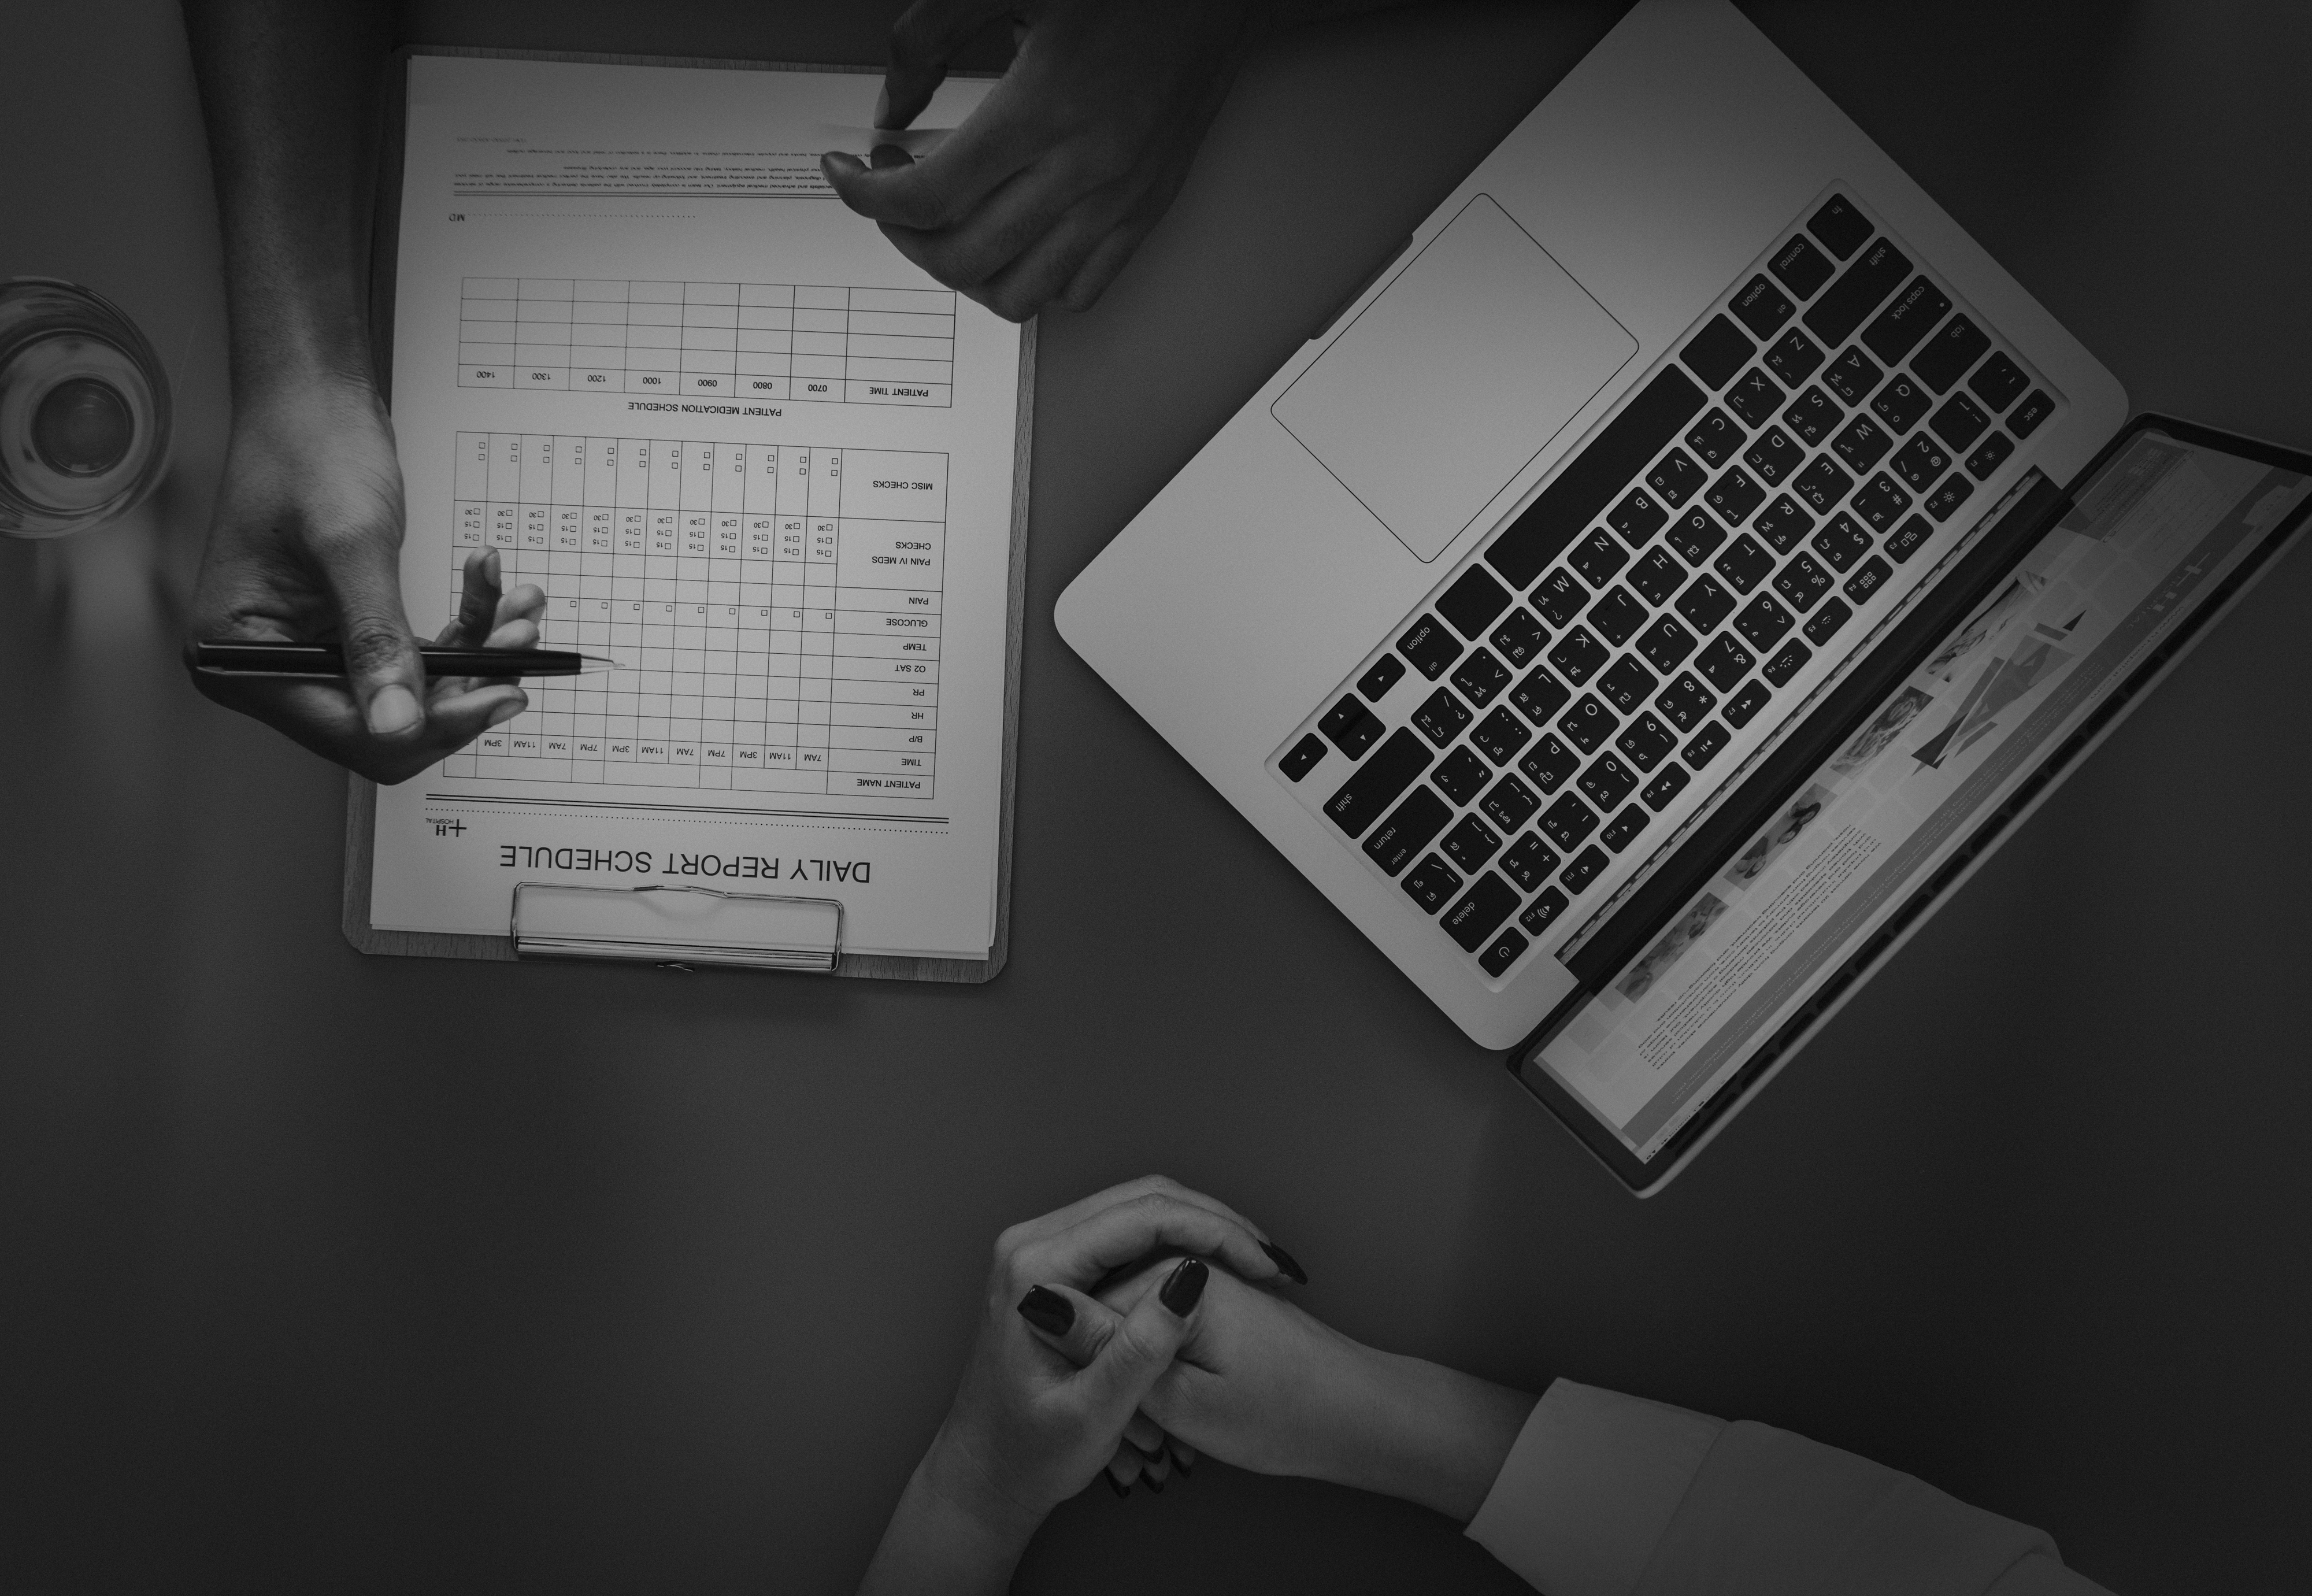
america, american, application, black and white, bw, care, caucasian, checking, checklist, clinic, closeup, computer, daily report, data, diagnosis, digital device, doctor, form, gray scale, grayscale, hand, health, healthcare, healthy, hospital, illness, information, laptop, medical, medical care, medication, medicine, notebook, nurse, paper, patient, people, report, russian, schedule, sickness, symptom, technology, treatment, white, black, computer keyboard, photography, monochrome, monochrome photography, design, font, electronic device, personal computer